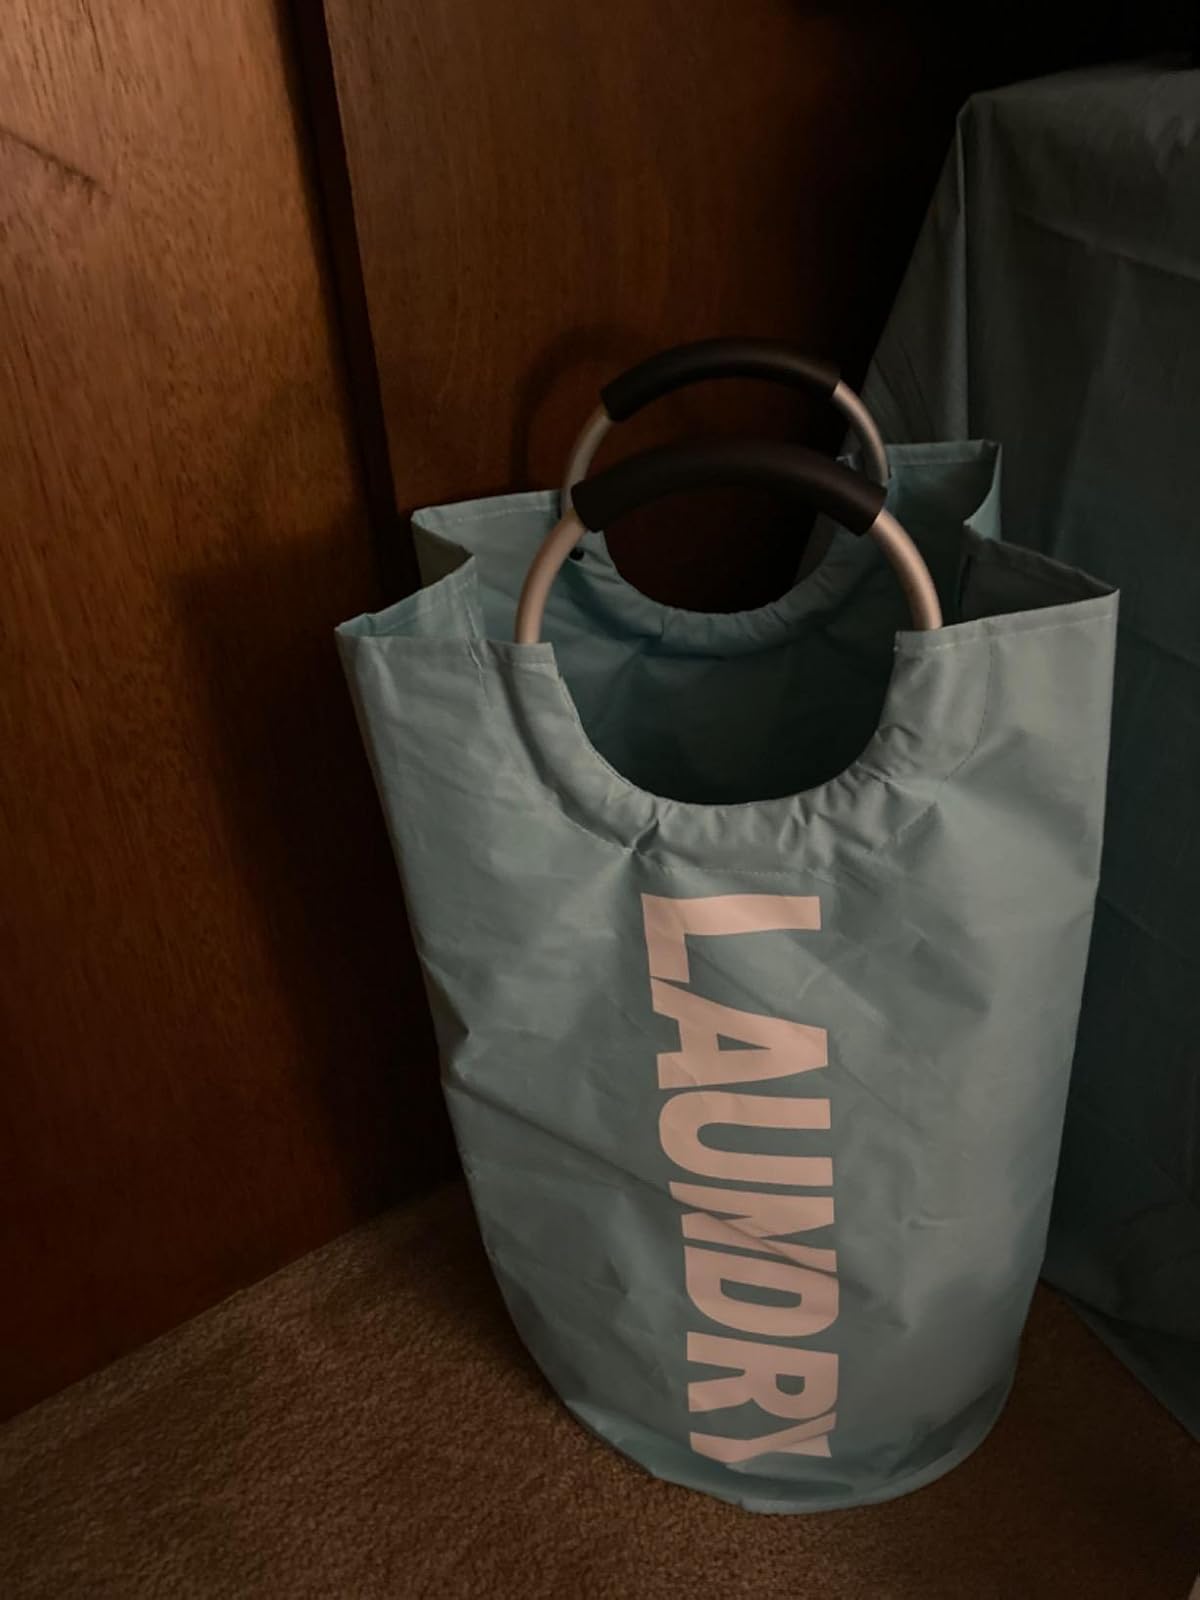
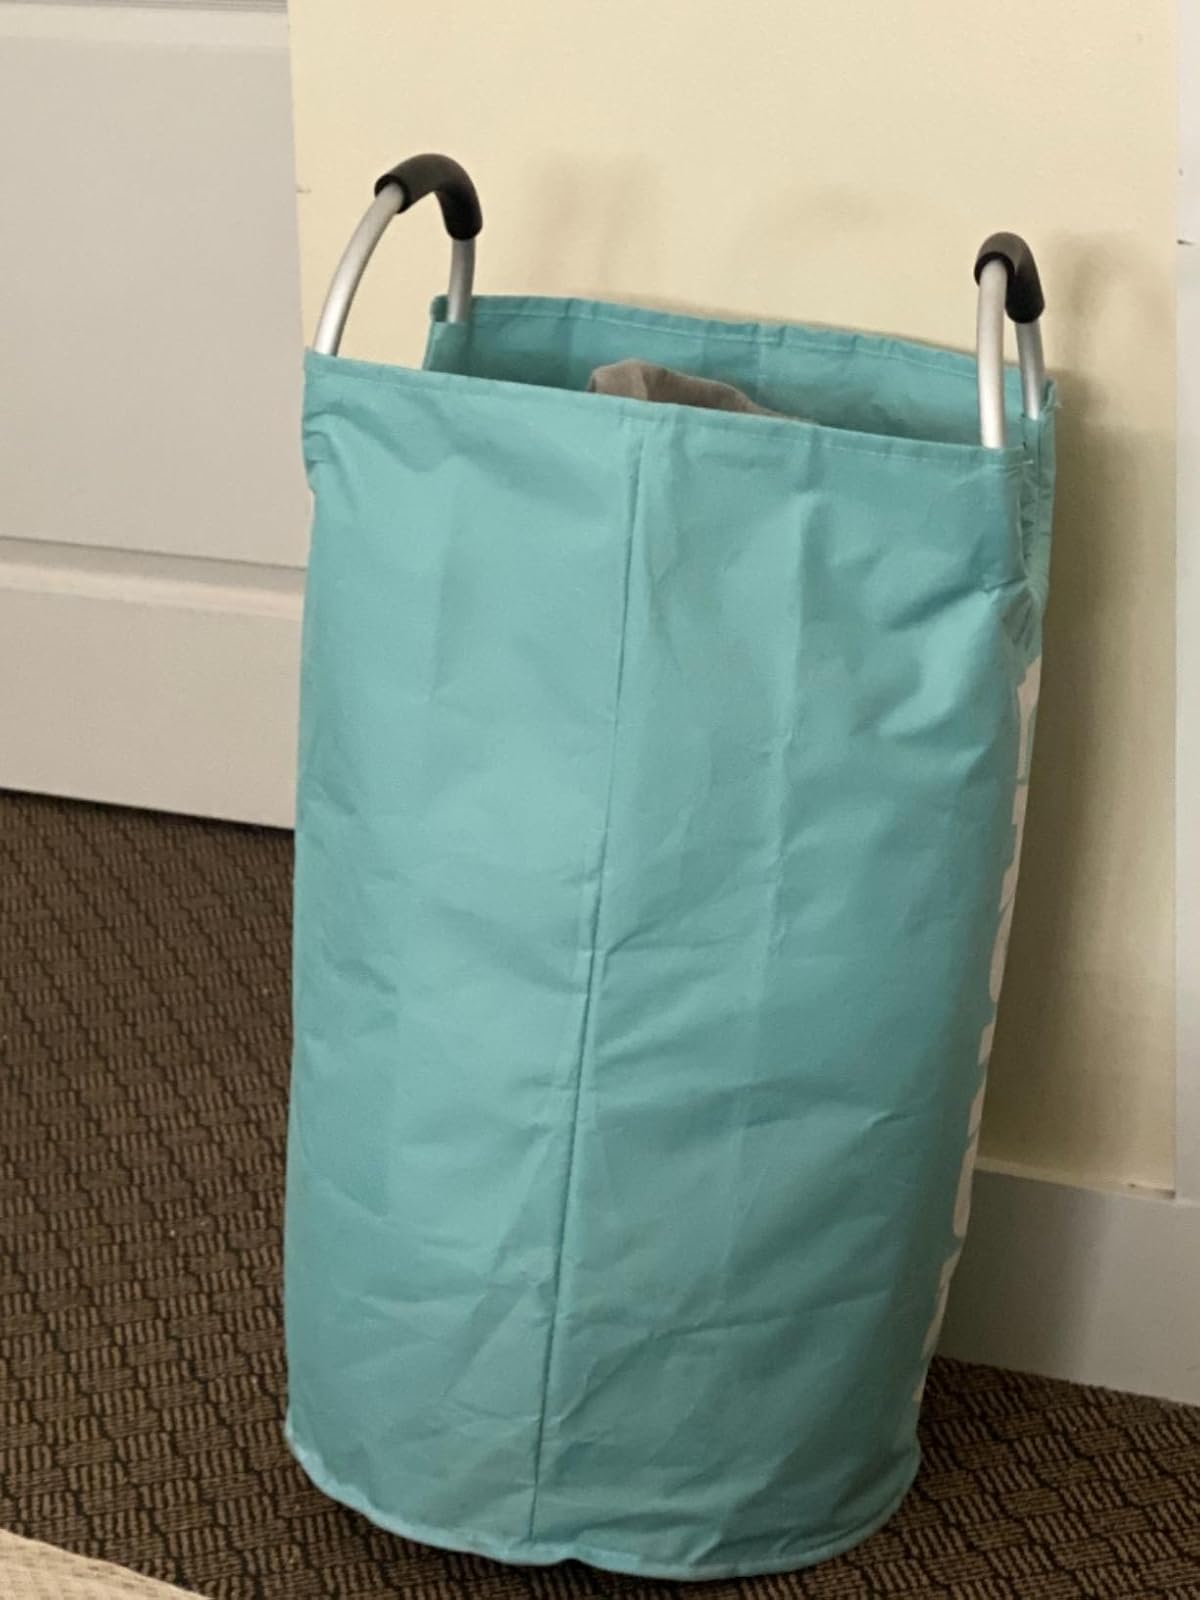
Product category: items_hamper
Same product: yes